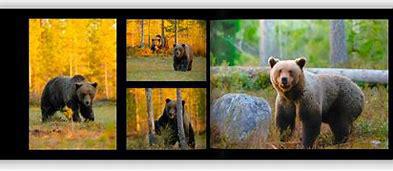
Brand: Karhu
Model: 100